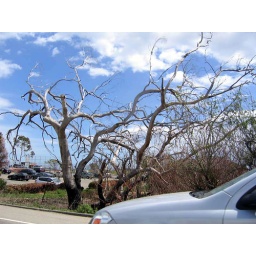
cool tree (that damn car got in my shot though!)